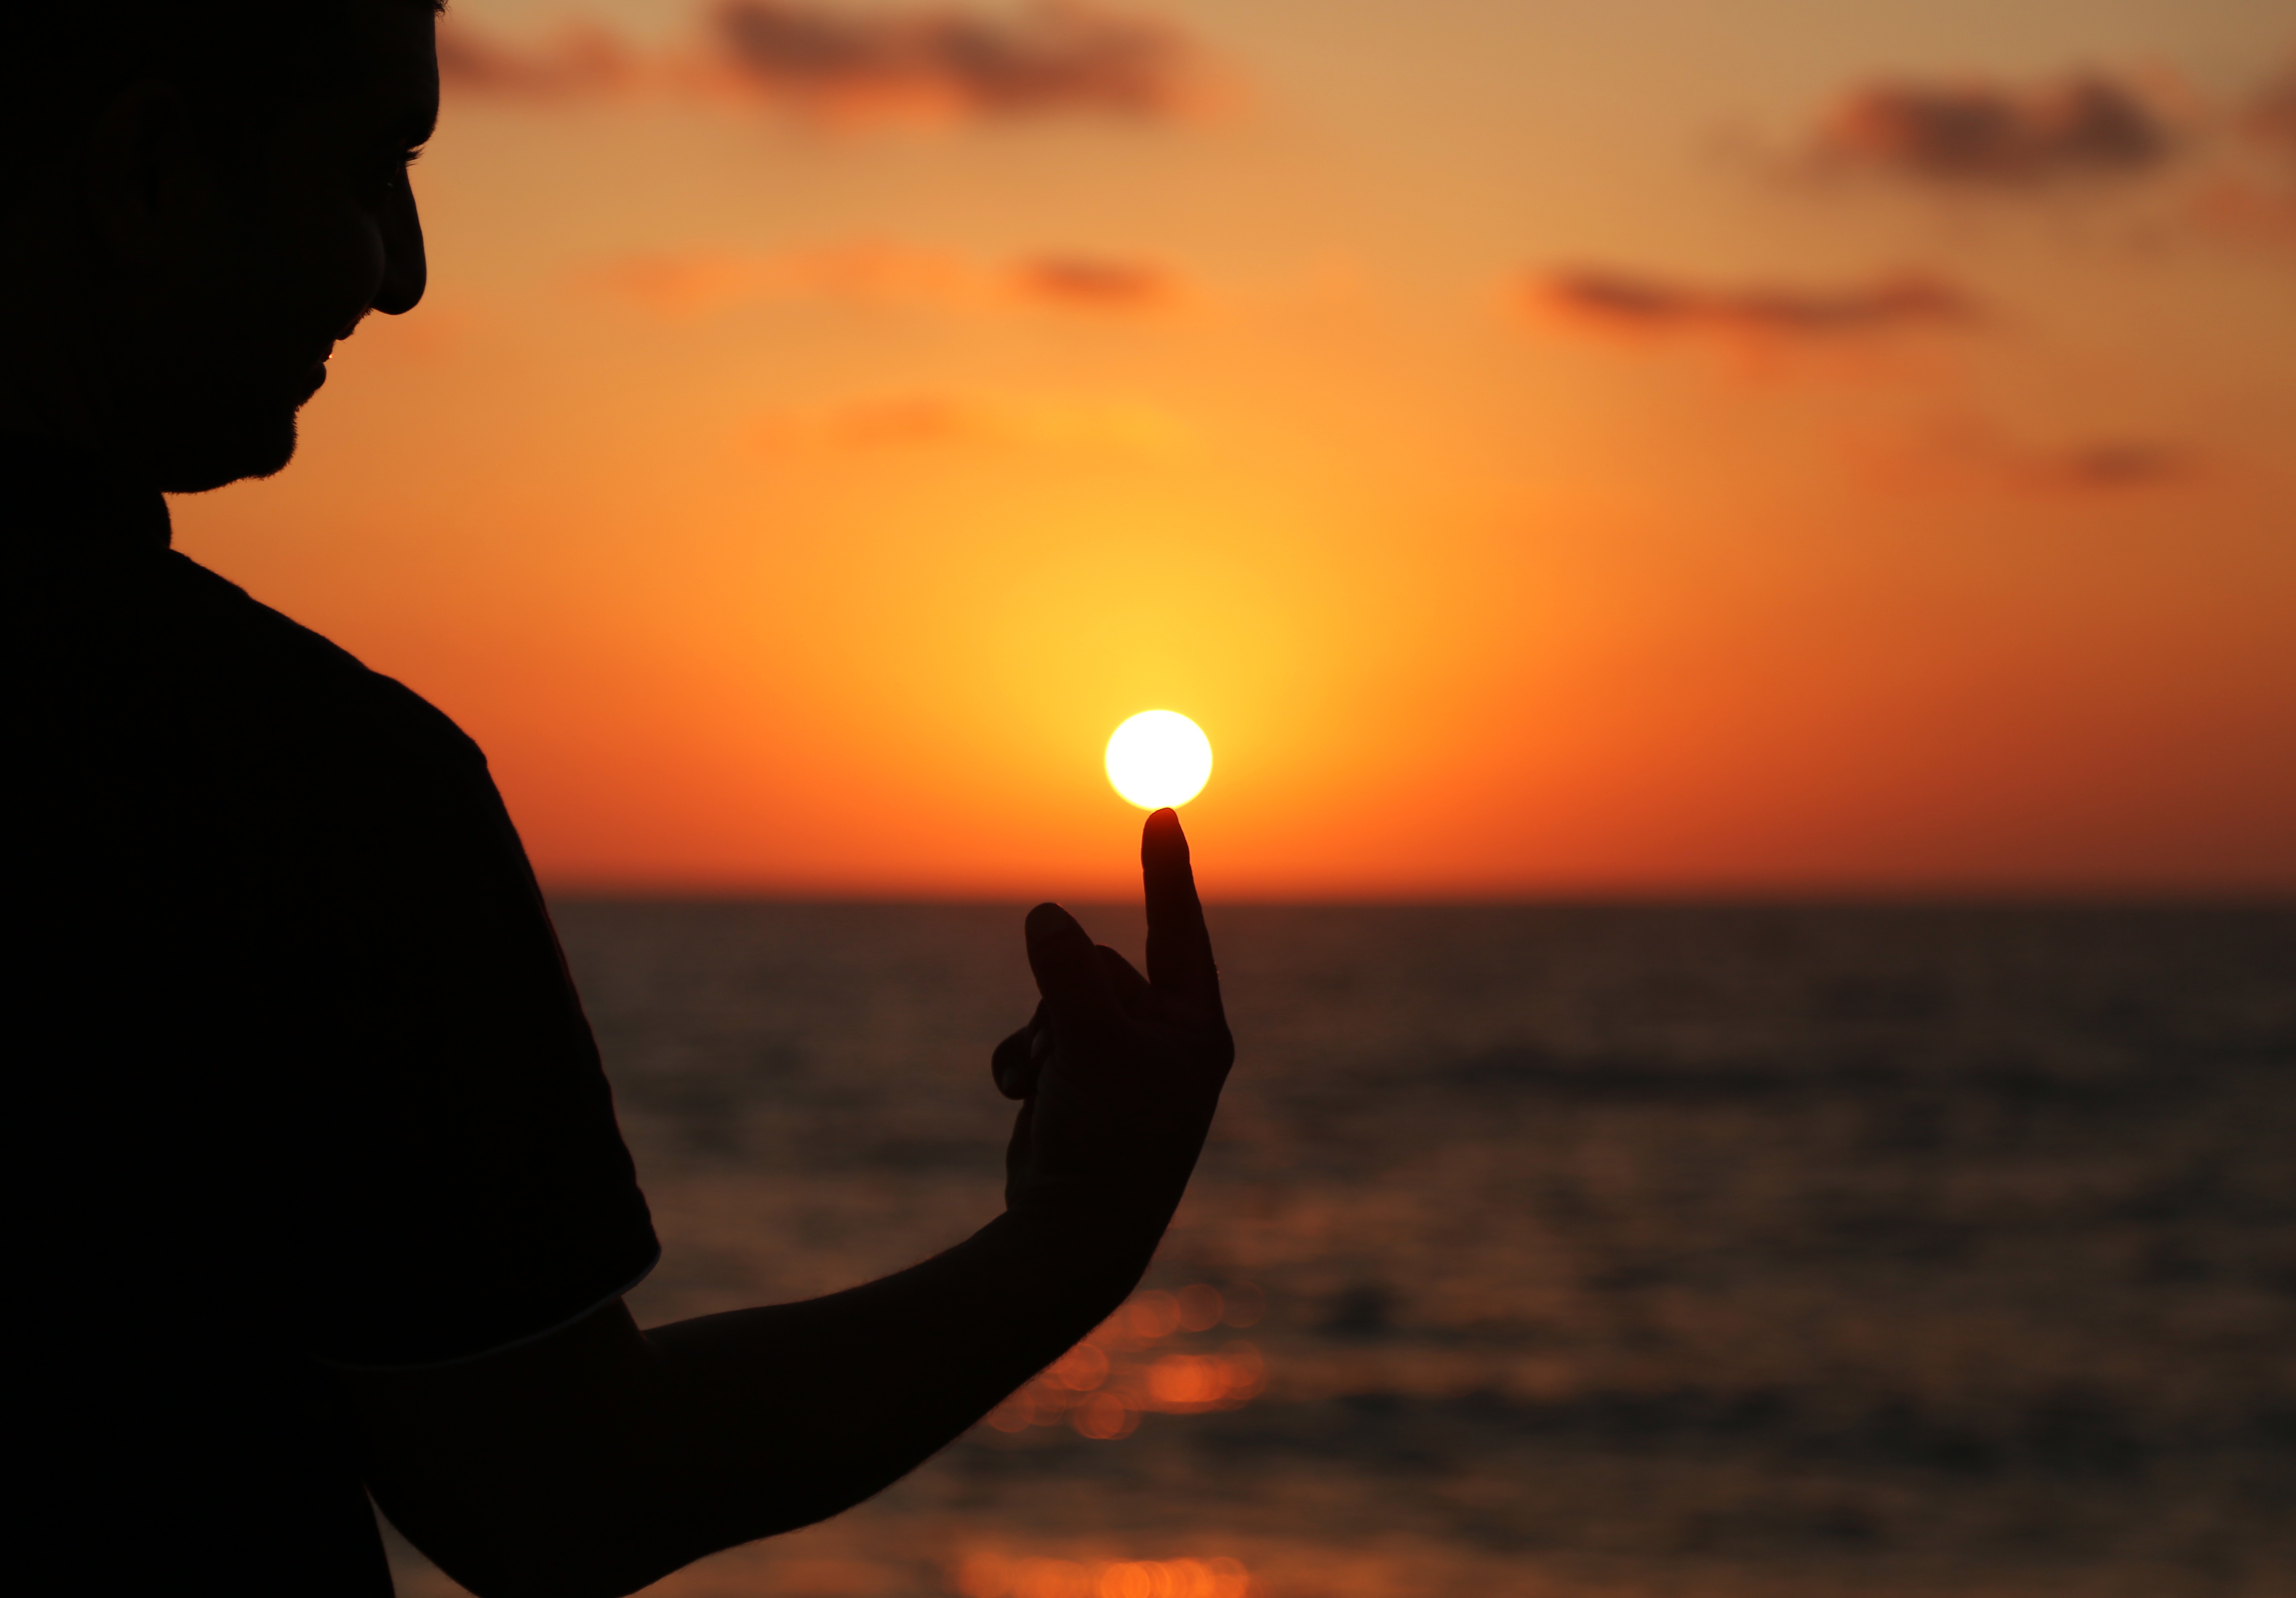
man, beach, horizon, silhouette, person, sun, sunrise, sunset, sunlight, morning, male, dusk, evening, touch, finger, romance